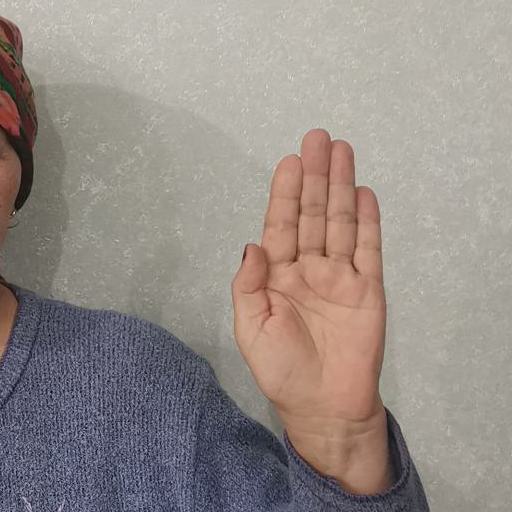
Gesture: stop